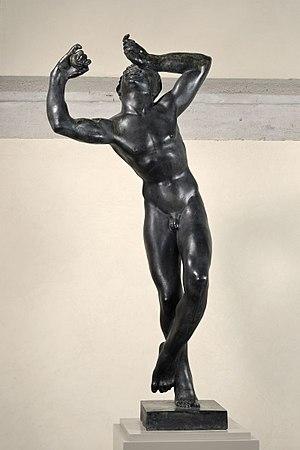
Joseph Bernard est un sculpteur et dessinateur français, né à Vienne le 17 janvier 1866 et mort à Boulogne-Billancourt le 7 janvier 1931.